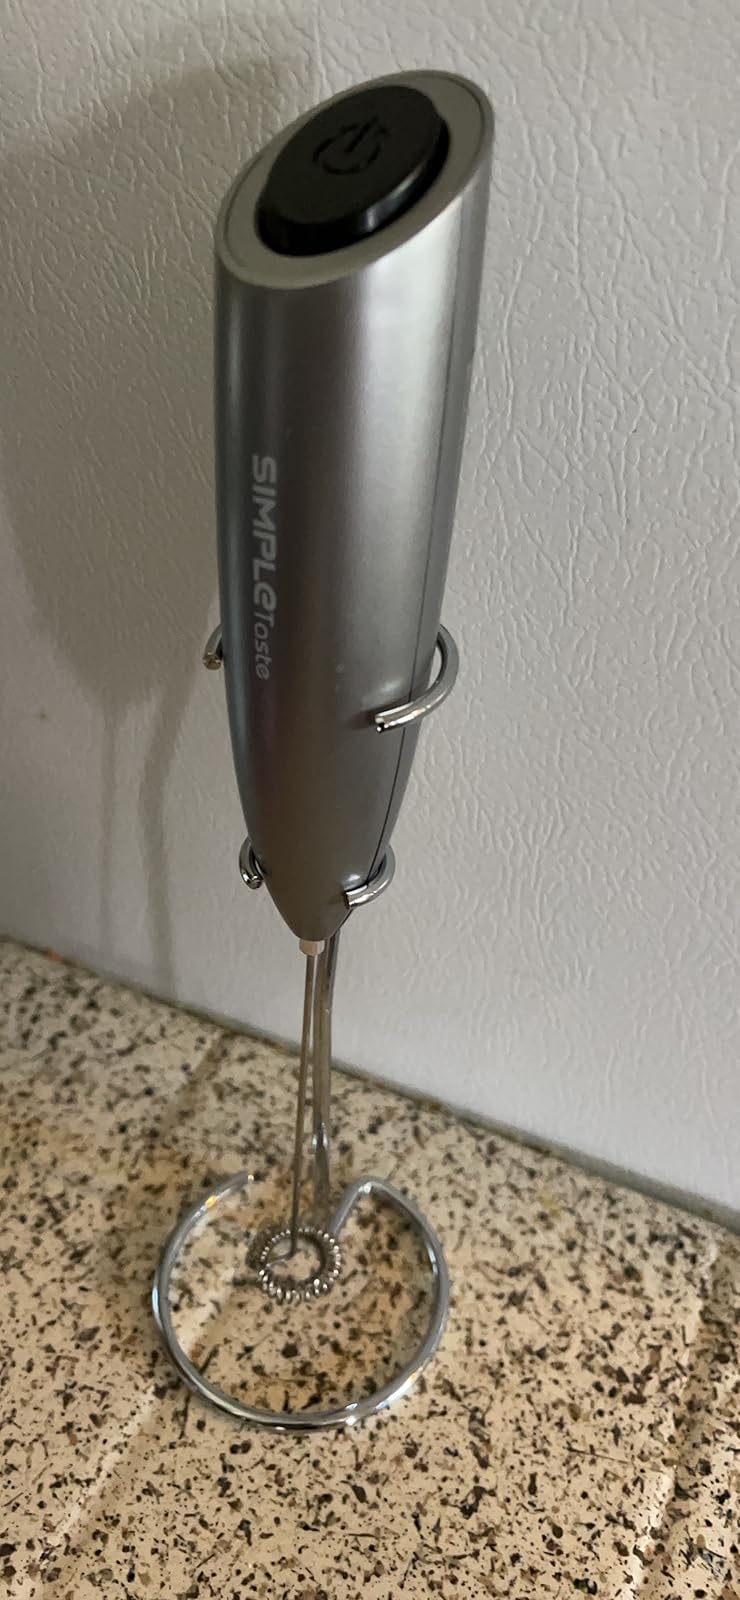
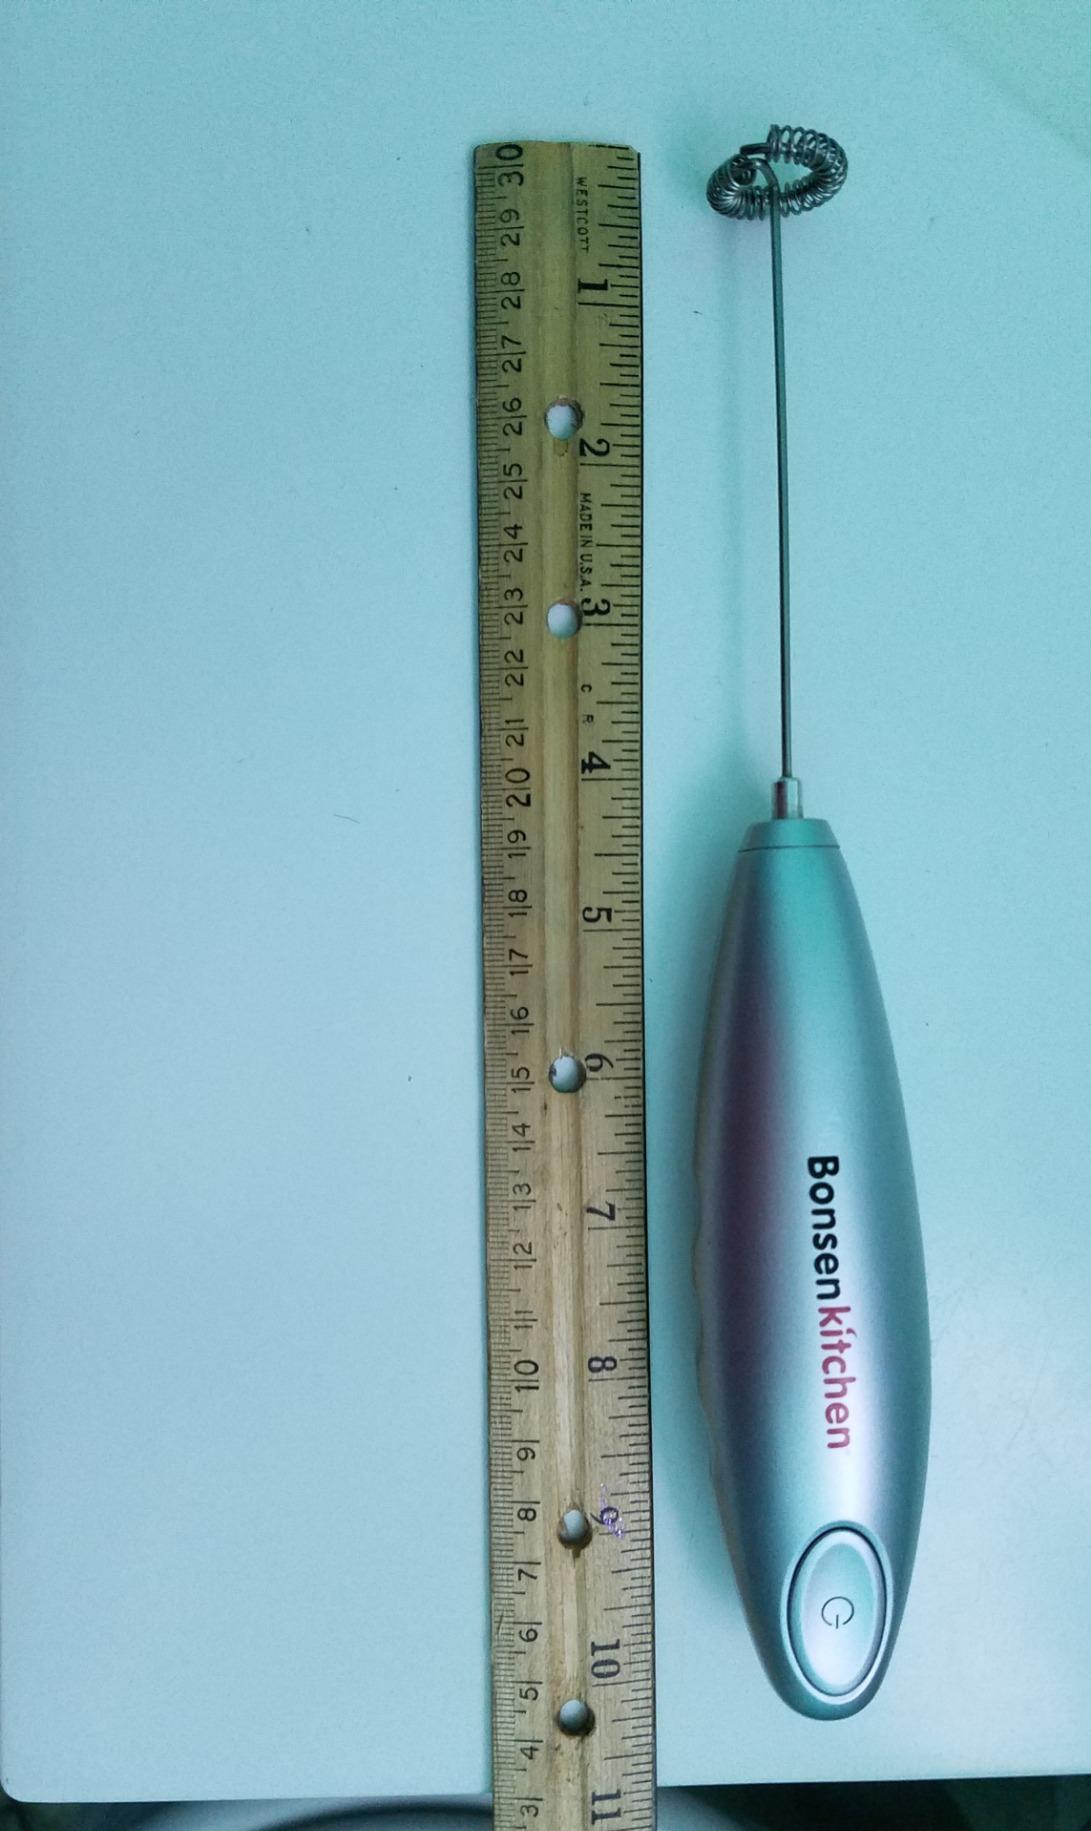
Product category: items_mixer
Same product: no